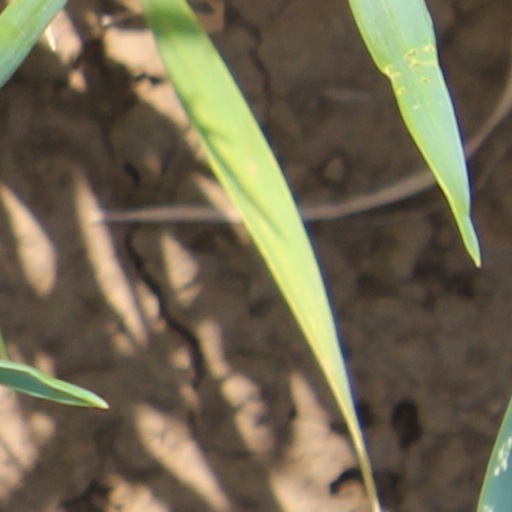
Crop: wheat